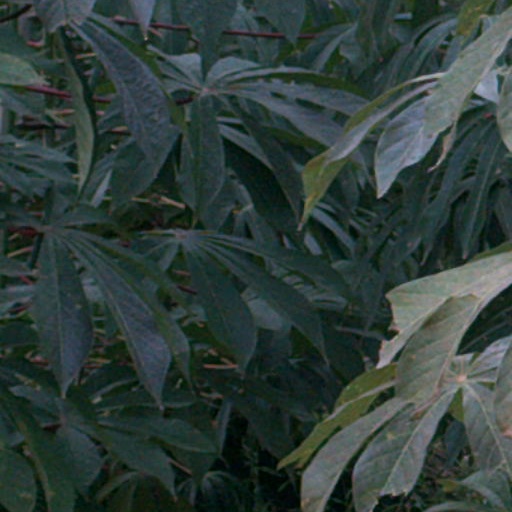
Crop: cassava